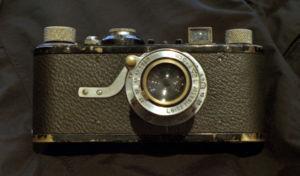
Leica 1 Remerciements à Double Expo (88 Bvd Beaumarchais, 75011 Paris) pour le prêt généreux d'un trépied, d'un object macro 60 mm, et du Leica 1 Note: cette photo est argentique. Une version de plus haute résolution de ce fichier est envisageable.
Cet article a pour but de faire découvrir les appareils photographiques historiques qui ont marqué l'histoire. Les appareils photographiques y sont présentés dans l'ordre chronologique.